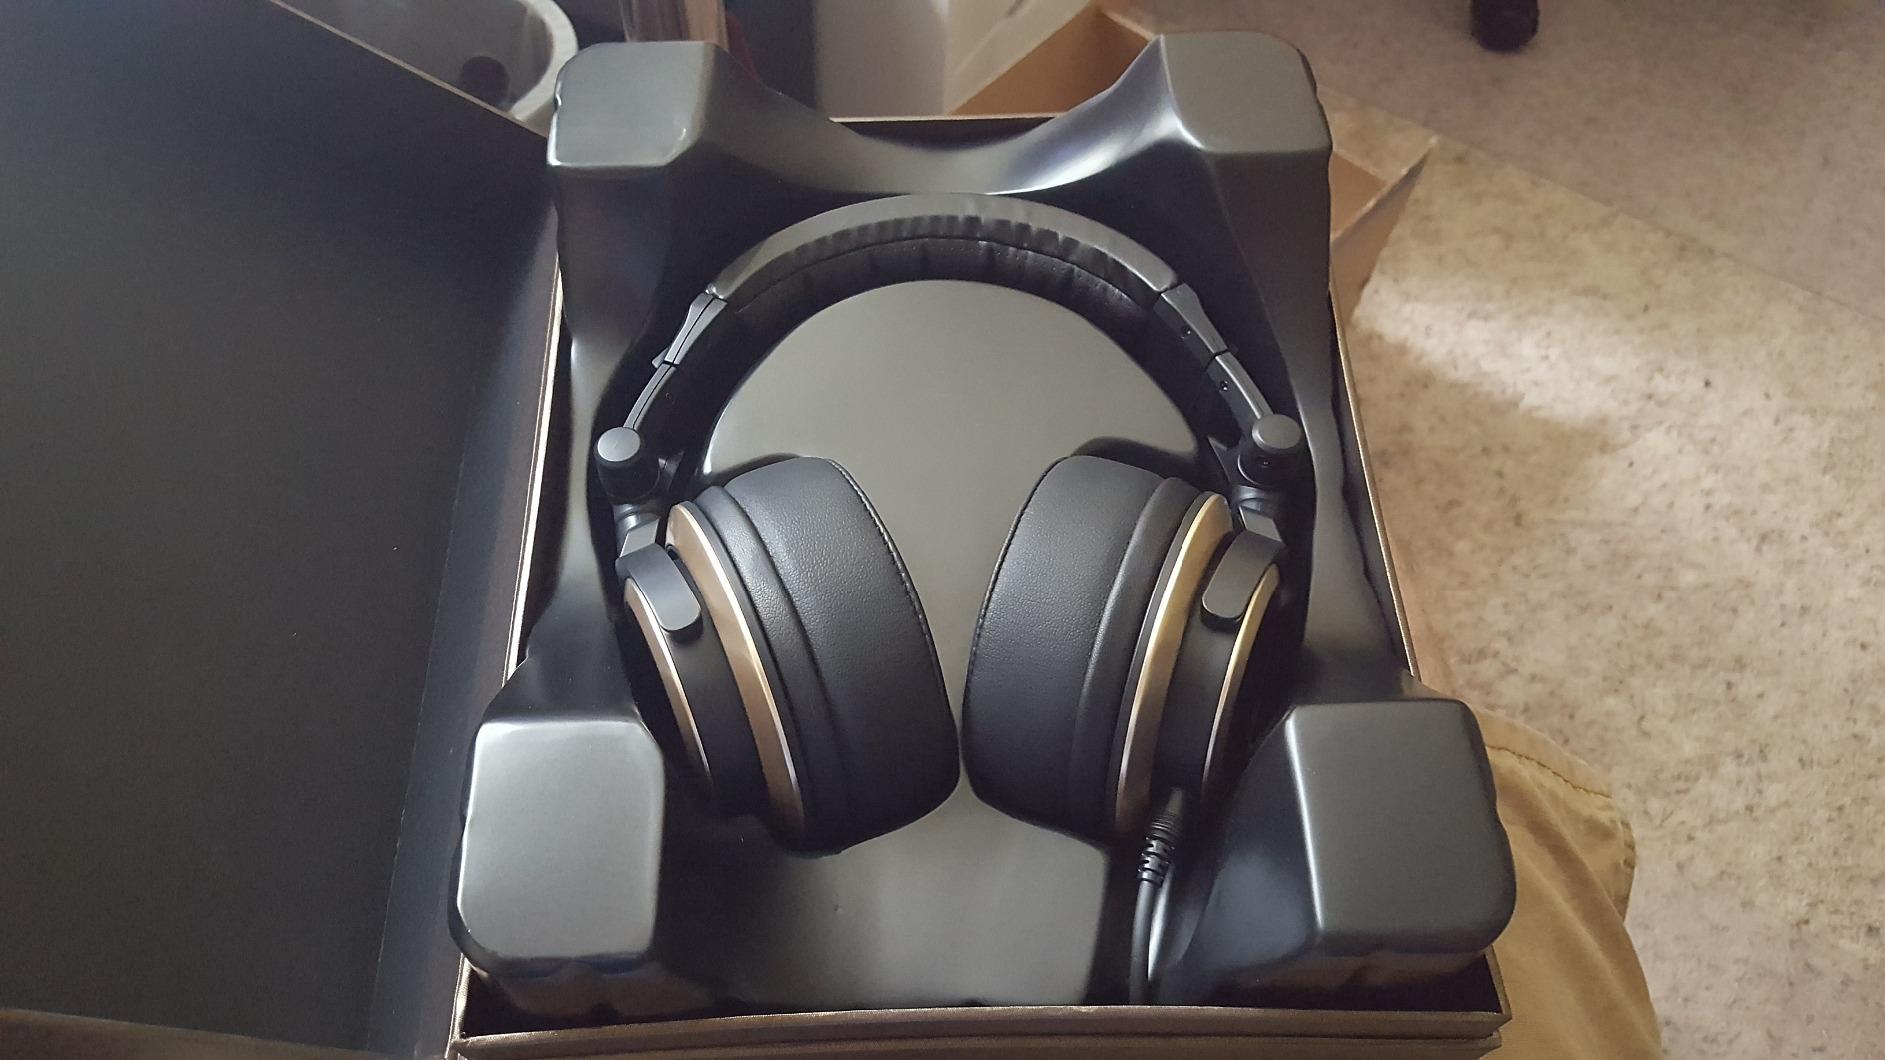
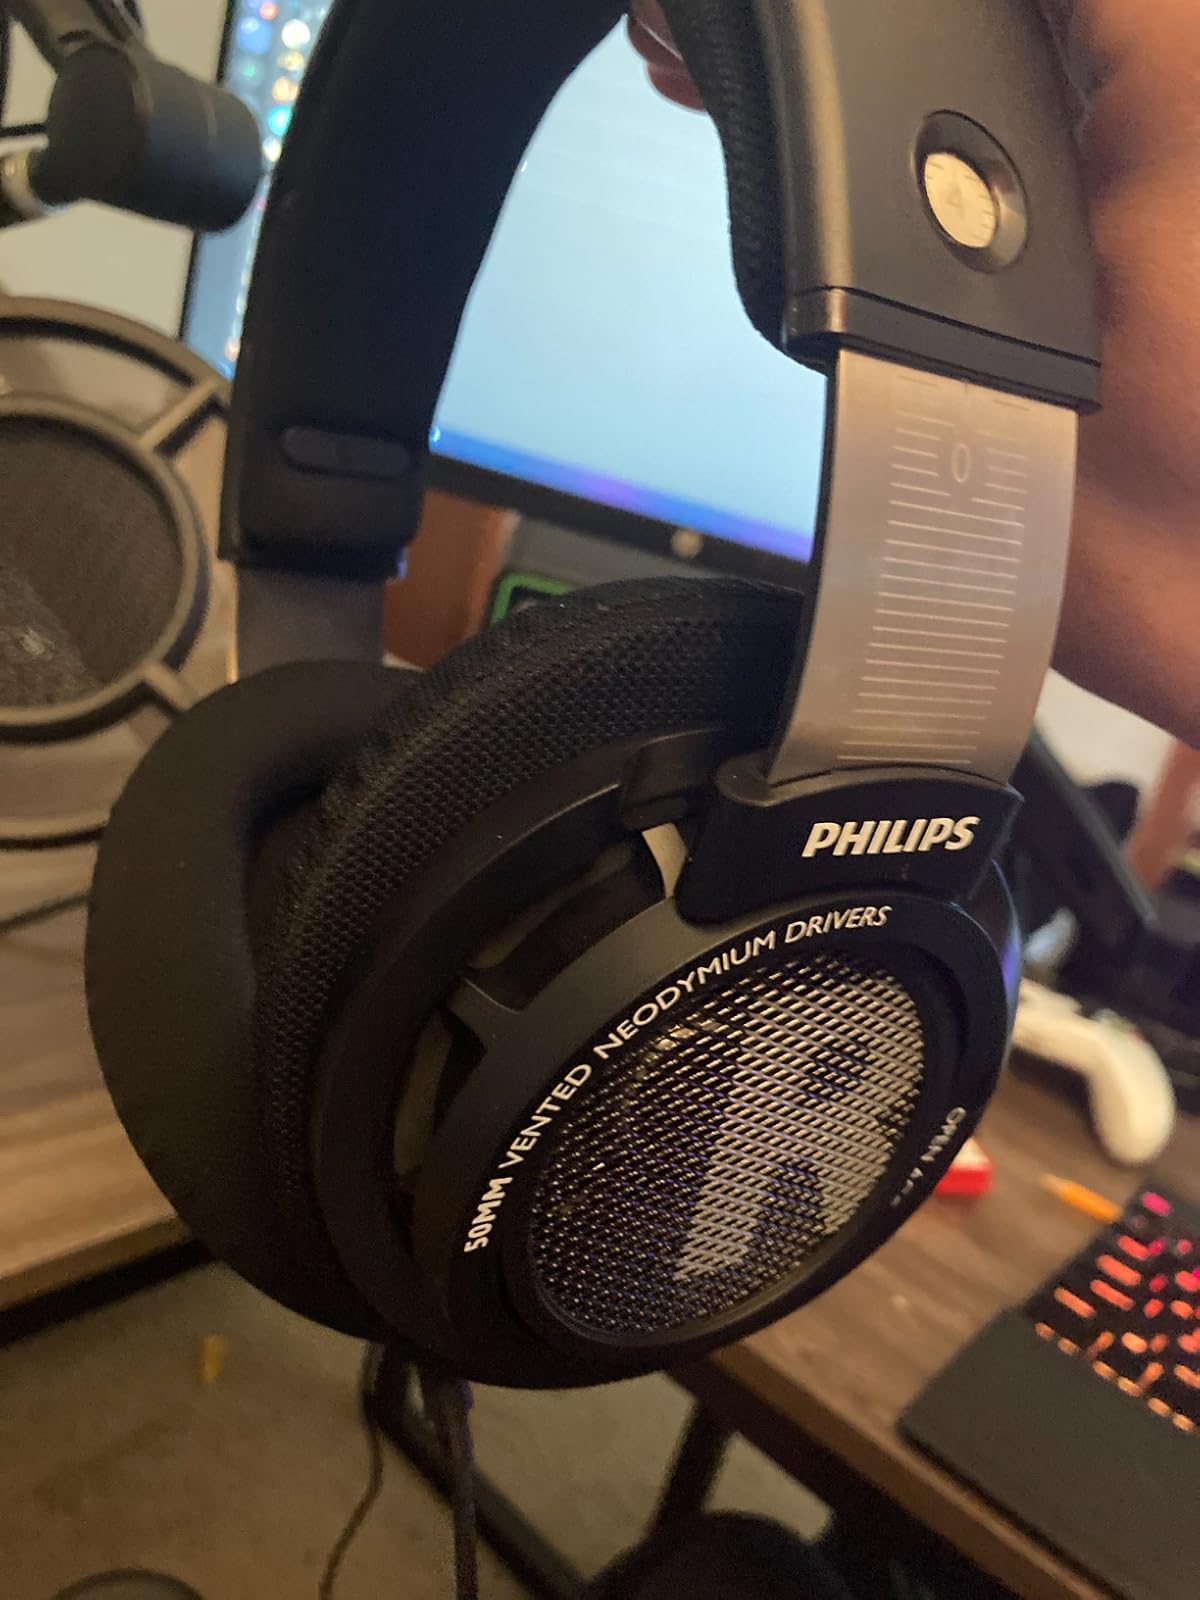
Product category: headphones
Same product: no